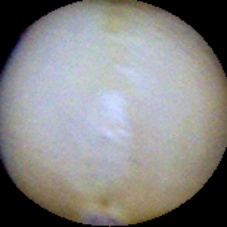
Label: Intact